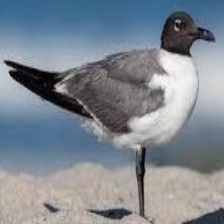
Species: LAUGHING GULL
Scientific name: LEUCOPHAEUS ATRICILLA